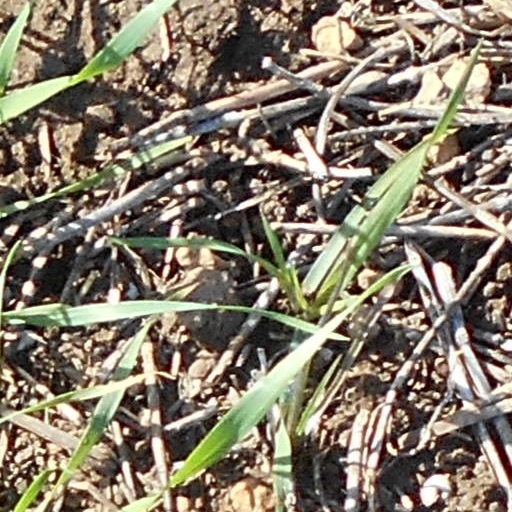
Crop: wheat